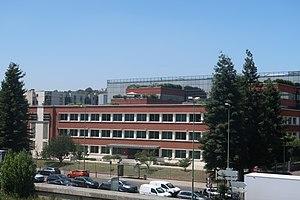
Siège social du groupe Havas vu du sud (ancienne parfumerie Coty, puis Usine Agfa Gevaert) à Suresnes.
L'histoire de Suresnes, commune de la banlieue ouest de Paris, est particulièrement liée à sa position géographique singulière, entre la Seine et le mont Valérien, l'un des points les plus élevés de l'agglomération parisienne. Ses activités économiques se développent ainsi historiquement en lien avec cet environnement, de la pêche sur le fleuve, en passant par la culture de la vigne sur les coteaux, l'industrie automobile et aéronautique le long de la Seine et, depuis la création du centre d'affaires de La Défense dans les communes voisines de Courbevoie et de Puteaux, par l'accueil de sièges de grandes entreprises.